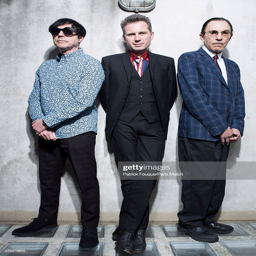
indie rock artist is photographed with rock band the sparks for magazine .